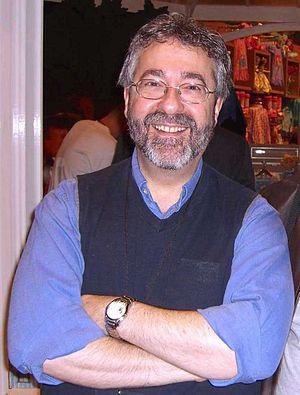
Un immersive sim est un genre de jeu vidéo qui met l'accent sur les choix du joueur. Sa principale caractéristique repose sur l'utilisation de systèmes de simulation qui répondent à une variété d'actions du joueur, combinées à l'accès à un large éventail de capacités. Cela permet de mettre en place des solutions créatives et variées comprises par le jeu, impliquant des situations de gameplay émergent dépassant le cadre de ce qui avait été initialement conçues par les développeurs. À ne pas confondre avec les systèmes de jeu qui laissent place au choix du joueur dans un sens restreint ou des systèmes qui laissent au joueur la possibilité d'échapper facilement aux conséquences de ses actes.